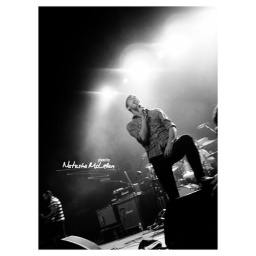
kids in glass houses on the uk riot! tour 2008 (february 1st 2008).